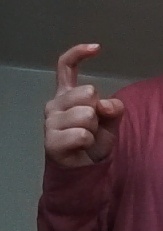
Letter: ra